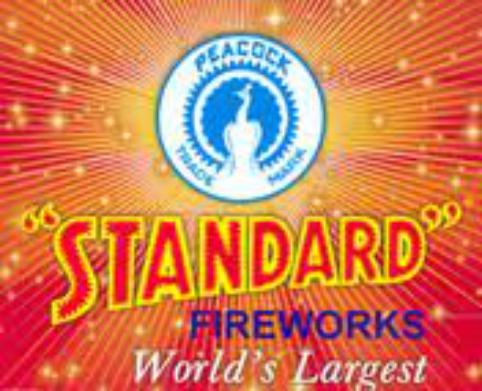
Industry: Leisure